Mikhail Fedorovich von Schultz

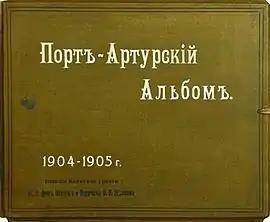
Port Arthur album by M.F.Schultz

With the end of the Russo-Japanese war on September 26, 1905, Schultz returned to St. Petersburg. Instead of rejoining the Baltic fleet, on January 30, 1906, he was transferred to the Black Sea Fleet as commander of the "Kagul" which had just entered service. This was due to the 1905 Russian Revolution which caused an uprising aboard the "Ochakov." "Schultz" departed on the "Cahul" from Nikolaev to Sevastopol to conduct sea trials. The following year on January 31, it was enlisted to the "Separate Practical Detachment of the Black Sea," and on March 25, 1907, was renamed to "Pamiat' Merkuria." On April 27, 1907, Schultz became Captain 1st Rank.